Quebec Bridge

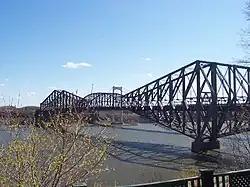
The bridge seen from the Parc Aquarium du Québec

In 2015, the Quebec Bridge was included in a list of the 10 most endangered historic sites in Canada by the National Trust of Canada because of long-overdue paint and repair work.